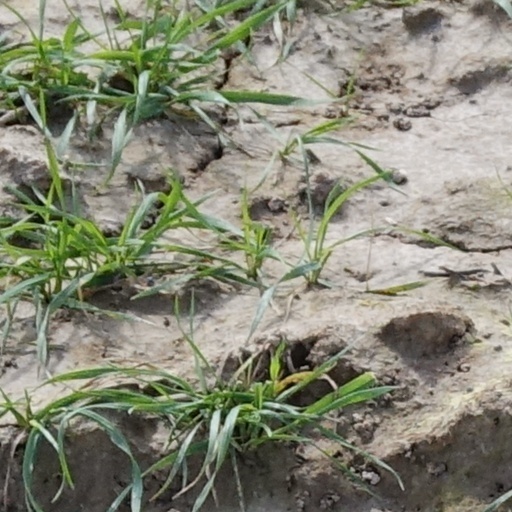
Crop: wheat